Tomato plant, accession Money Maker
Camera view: horizontal (90 deg, fisheye); turntable rotation: 300 degrees
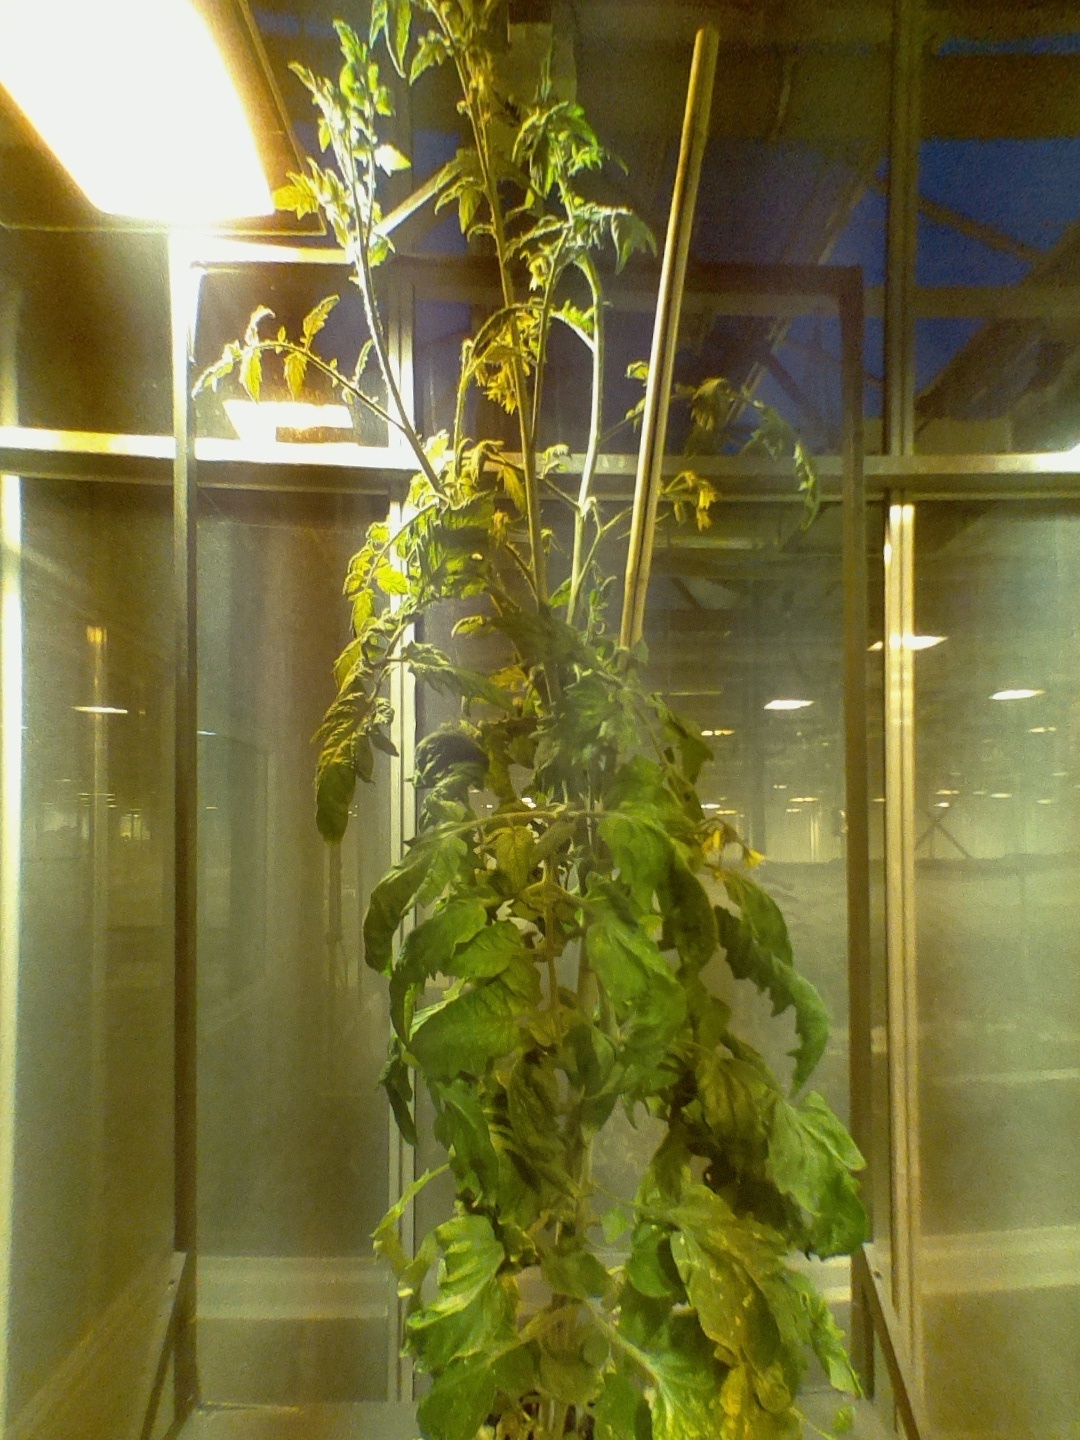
BBCH growth stage 72: 20%-30% of final fruit size